Led Zeppelin

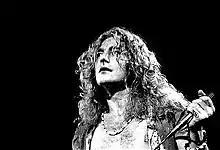
A black and white photograph showing a headshot of Robert Plant with a microphone in hand

Led Zeppelin's music was rooted in the blues. The influence of American blues artists such as Muddy Waters and Skip James was particularly apparent on their first two albums, as was the distinct country blues style of Howlin' Wolf. There were tracks structured around the twelve-bar blues on every studio album except for one, and the blues directly and indirectly influenced other songs both musically and lyrically. The band were also strongly influenced by the music of the British, Celtic, and American folk revivals. Scottish folk guitarist Bert Jansch helped inspire Page, and from him he adapted open tunings and aggressive strokes into his playing. The band also drew on a wide variety of genres, including world music, and elements of early rock and roll, jazz, country, funk, soul, and reggae, particularly on "Houses of the Holy" and the albums that followed.